Cuban cigar

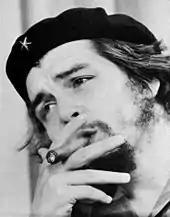
According to Ernesto "Che" Guevara: "A smoke in times of rest is a great companion to the solitary soldier."

Cuban cigar brands and brand names are among the most recognized and prestigious in the world. Among them are Cohiba, Montecristo, Partagás, H. Upmann, La Gloria Cubana, Hoyo de Monterrey, Punch, and Romeo y Julieta. Due to an embargo on the import of Cuban cigars by the United States in 1960, difficulties with maintaining the integrity of these brand names arose. The U.S. refused to recognize Cuban ownership of applicable trademarks, resulting in manufacture and sale by companies in the U.S. and other nations (such as the Dominican Republic, Nicaragua, Honduras, and elsewhere) completely unrelated to the Cuban industry, as well as large scale counterfeiting impersonating the more valuable authentic Cuban products.